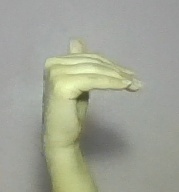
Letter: khaa